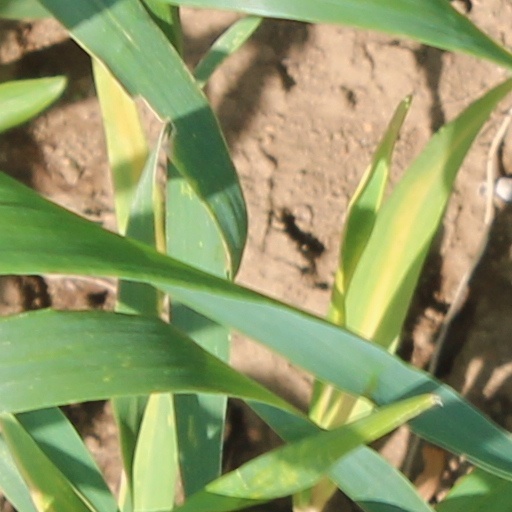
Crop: wheat